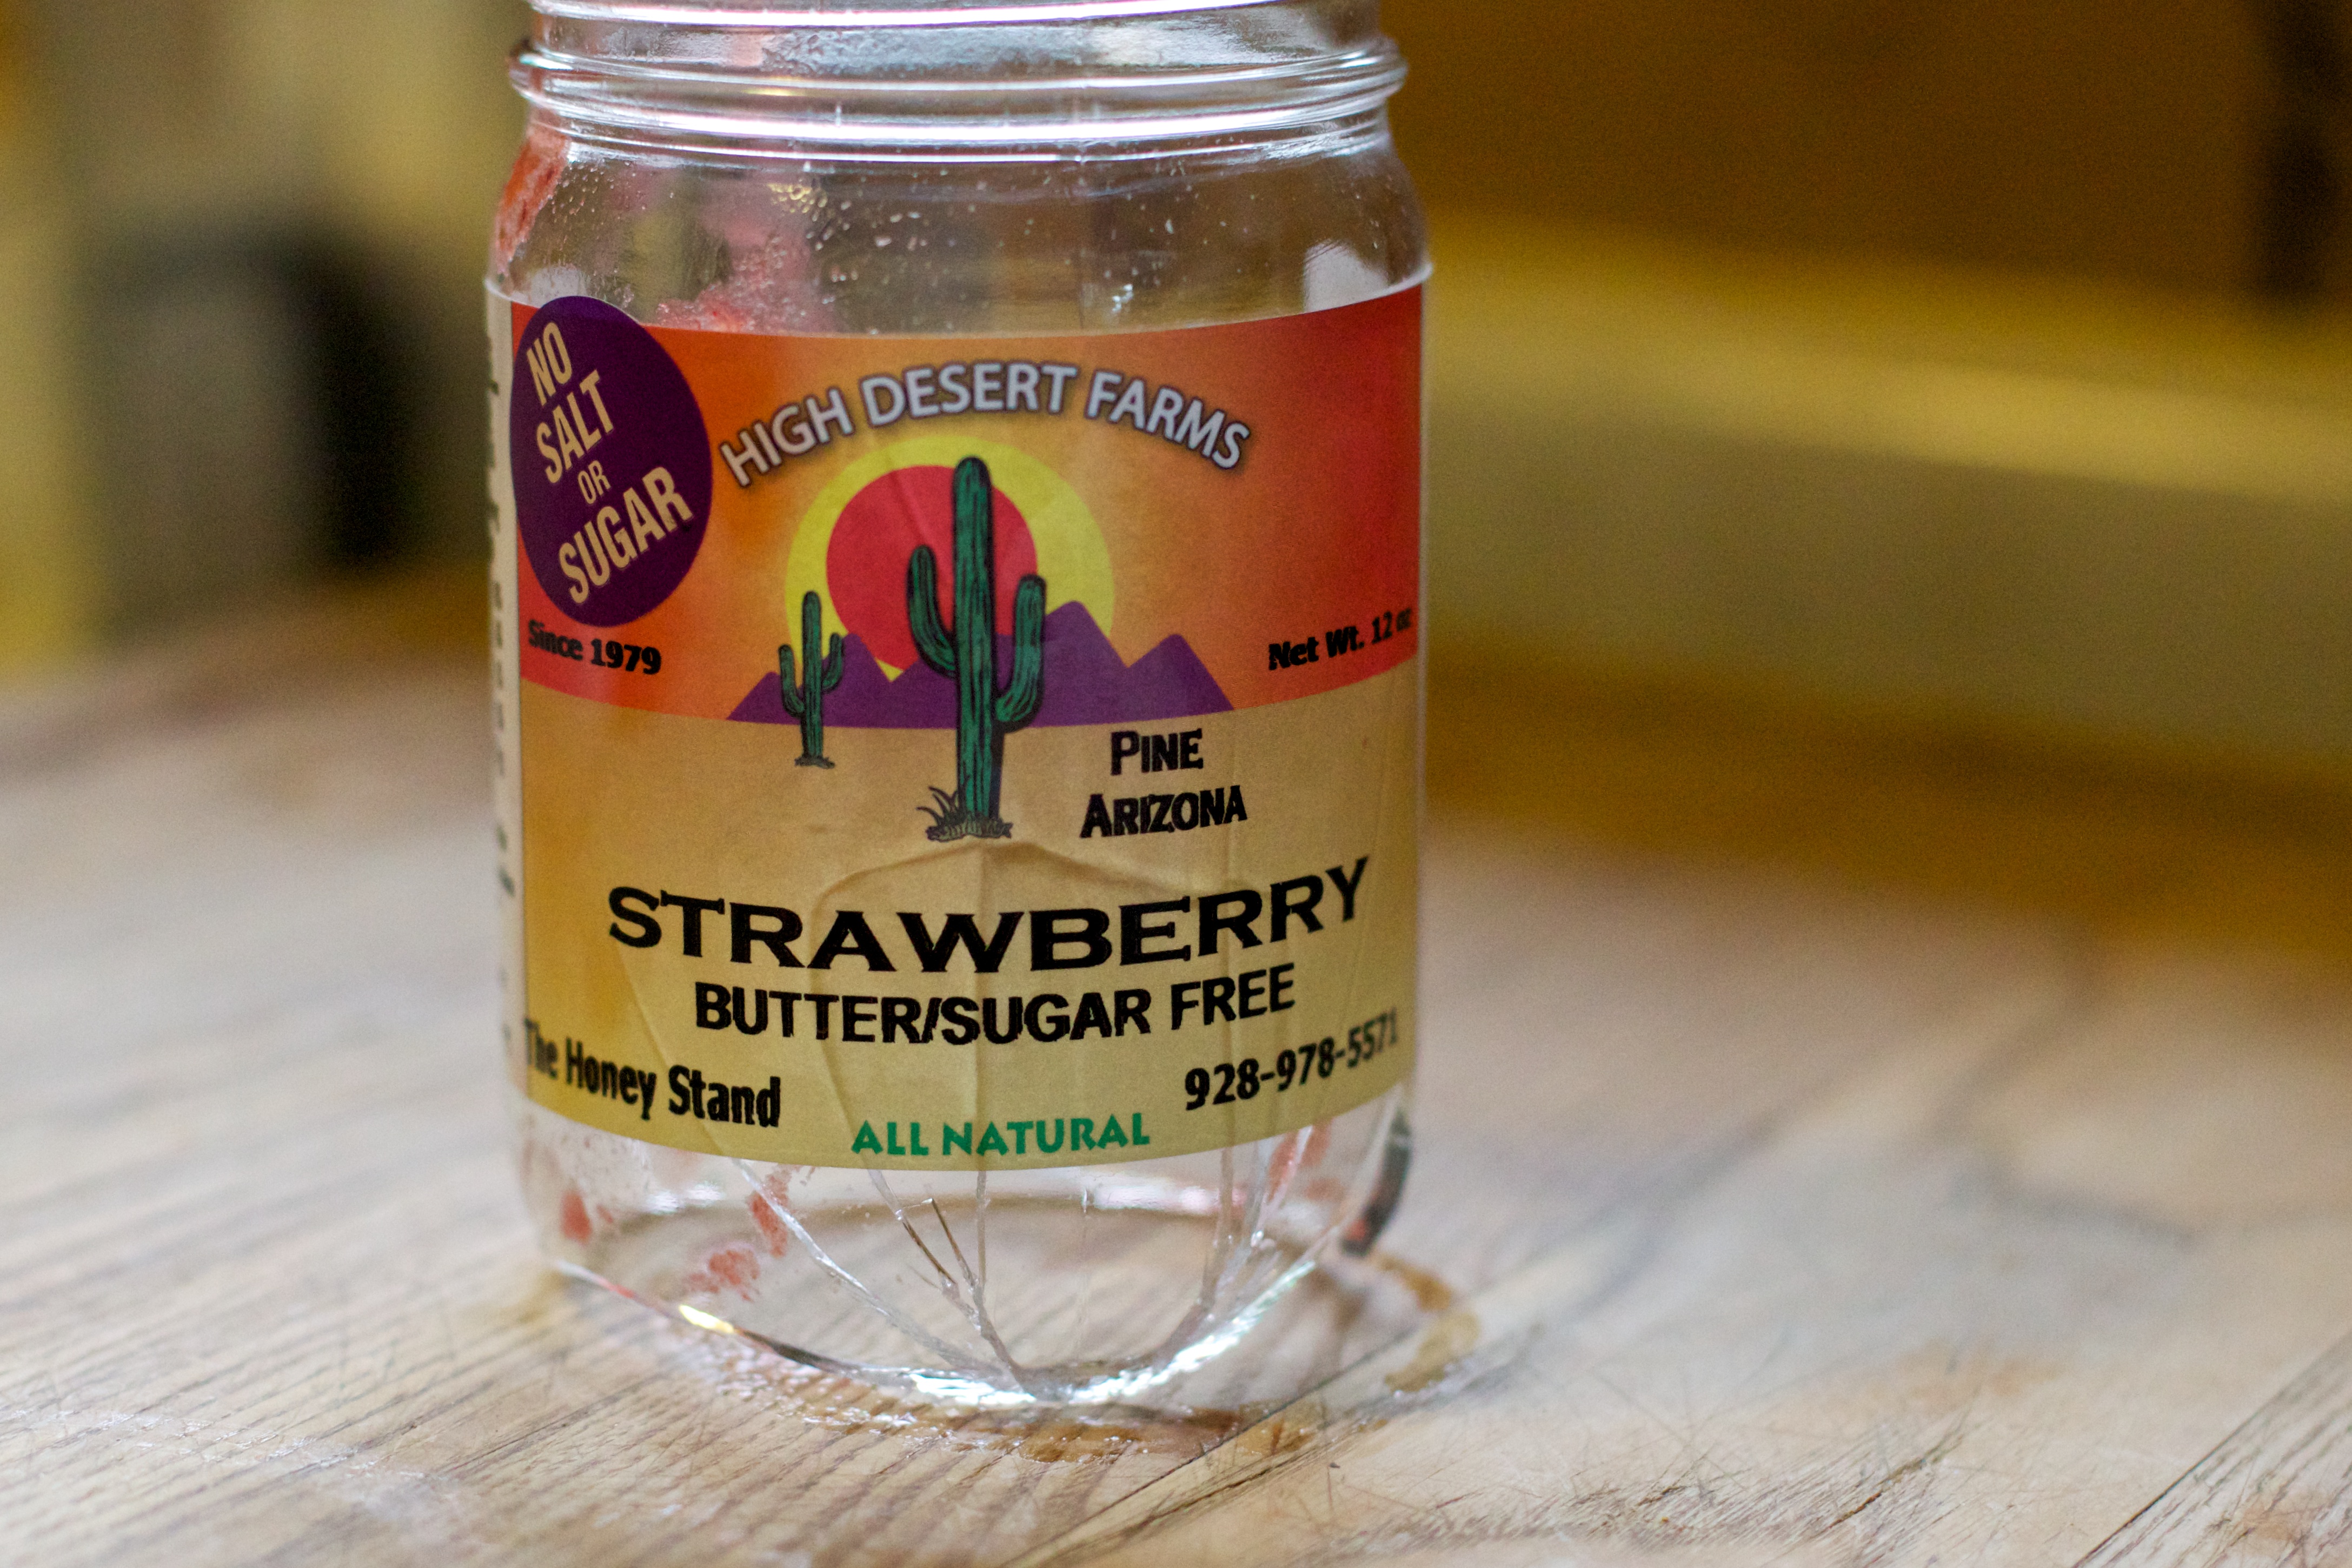
food, produce, drink, lighting, coconut, canning, flavor